René Guénon

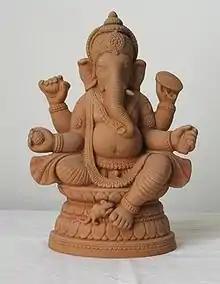
Ganesha, "Lord of meditation and mantras", "Lord of Knowledge", and "Lord of Categories", would be displayed in the front page cover of the "Symbolism of the Cross"'s original edition

The "Introduction to the study of the Hindu doctrines" had, among its objectives, the purpose of giving the proper intellectual basis to promote openness to the study of eastern intellectuality. The study of Hindu doctrines is continued in his book "Man and His Becoming According to the Vedanta". There he described a part of the doctrine of Vêdânta according to the formulation of Adi Shankara focusing on the human being: his constitution, his states, his posthumous future, the purpose of existence being presented as identity with the Self. (Âtmâ), the transcendent principle of being, identical to Brahma. The "Self" is the essence, the transcendent "Principle" of being, the human being for example. He specifies that "Personality" comes under the order of universal principles: pure metaphysics has for its domain the "Universal", which is without common measure with the domain of the general and of what is designated by the term of categories in philosophy.